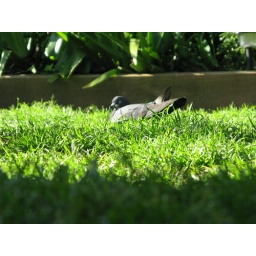
Lone pigeon in the grass enjoying the sun.